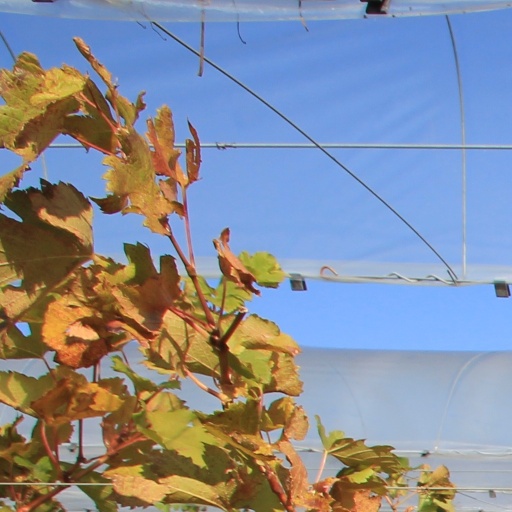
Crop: grape